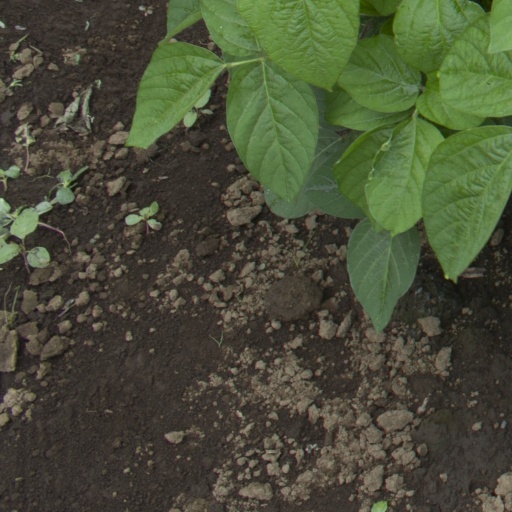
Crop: soybean